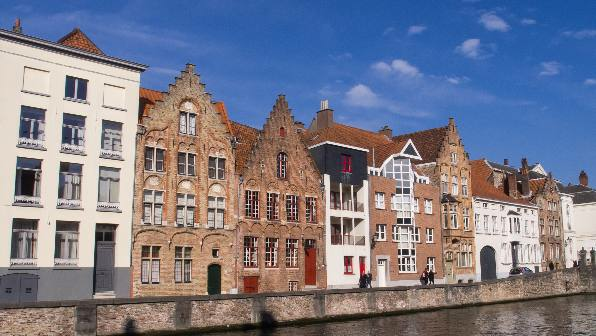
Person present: No